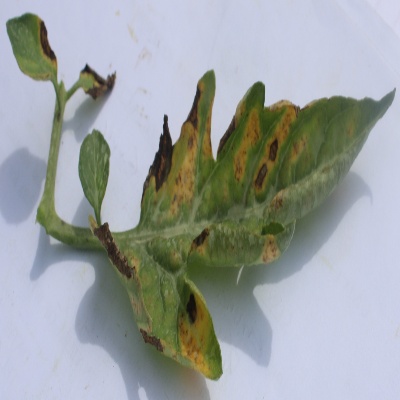
Crop: Tomato
Condition: septoria leaf spot